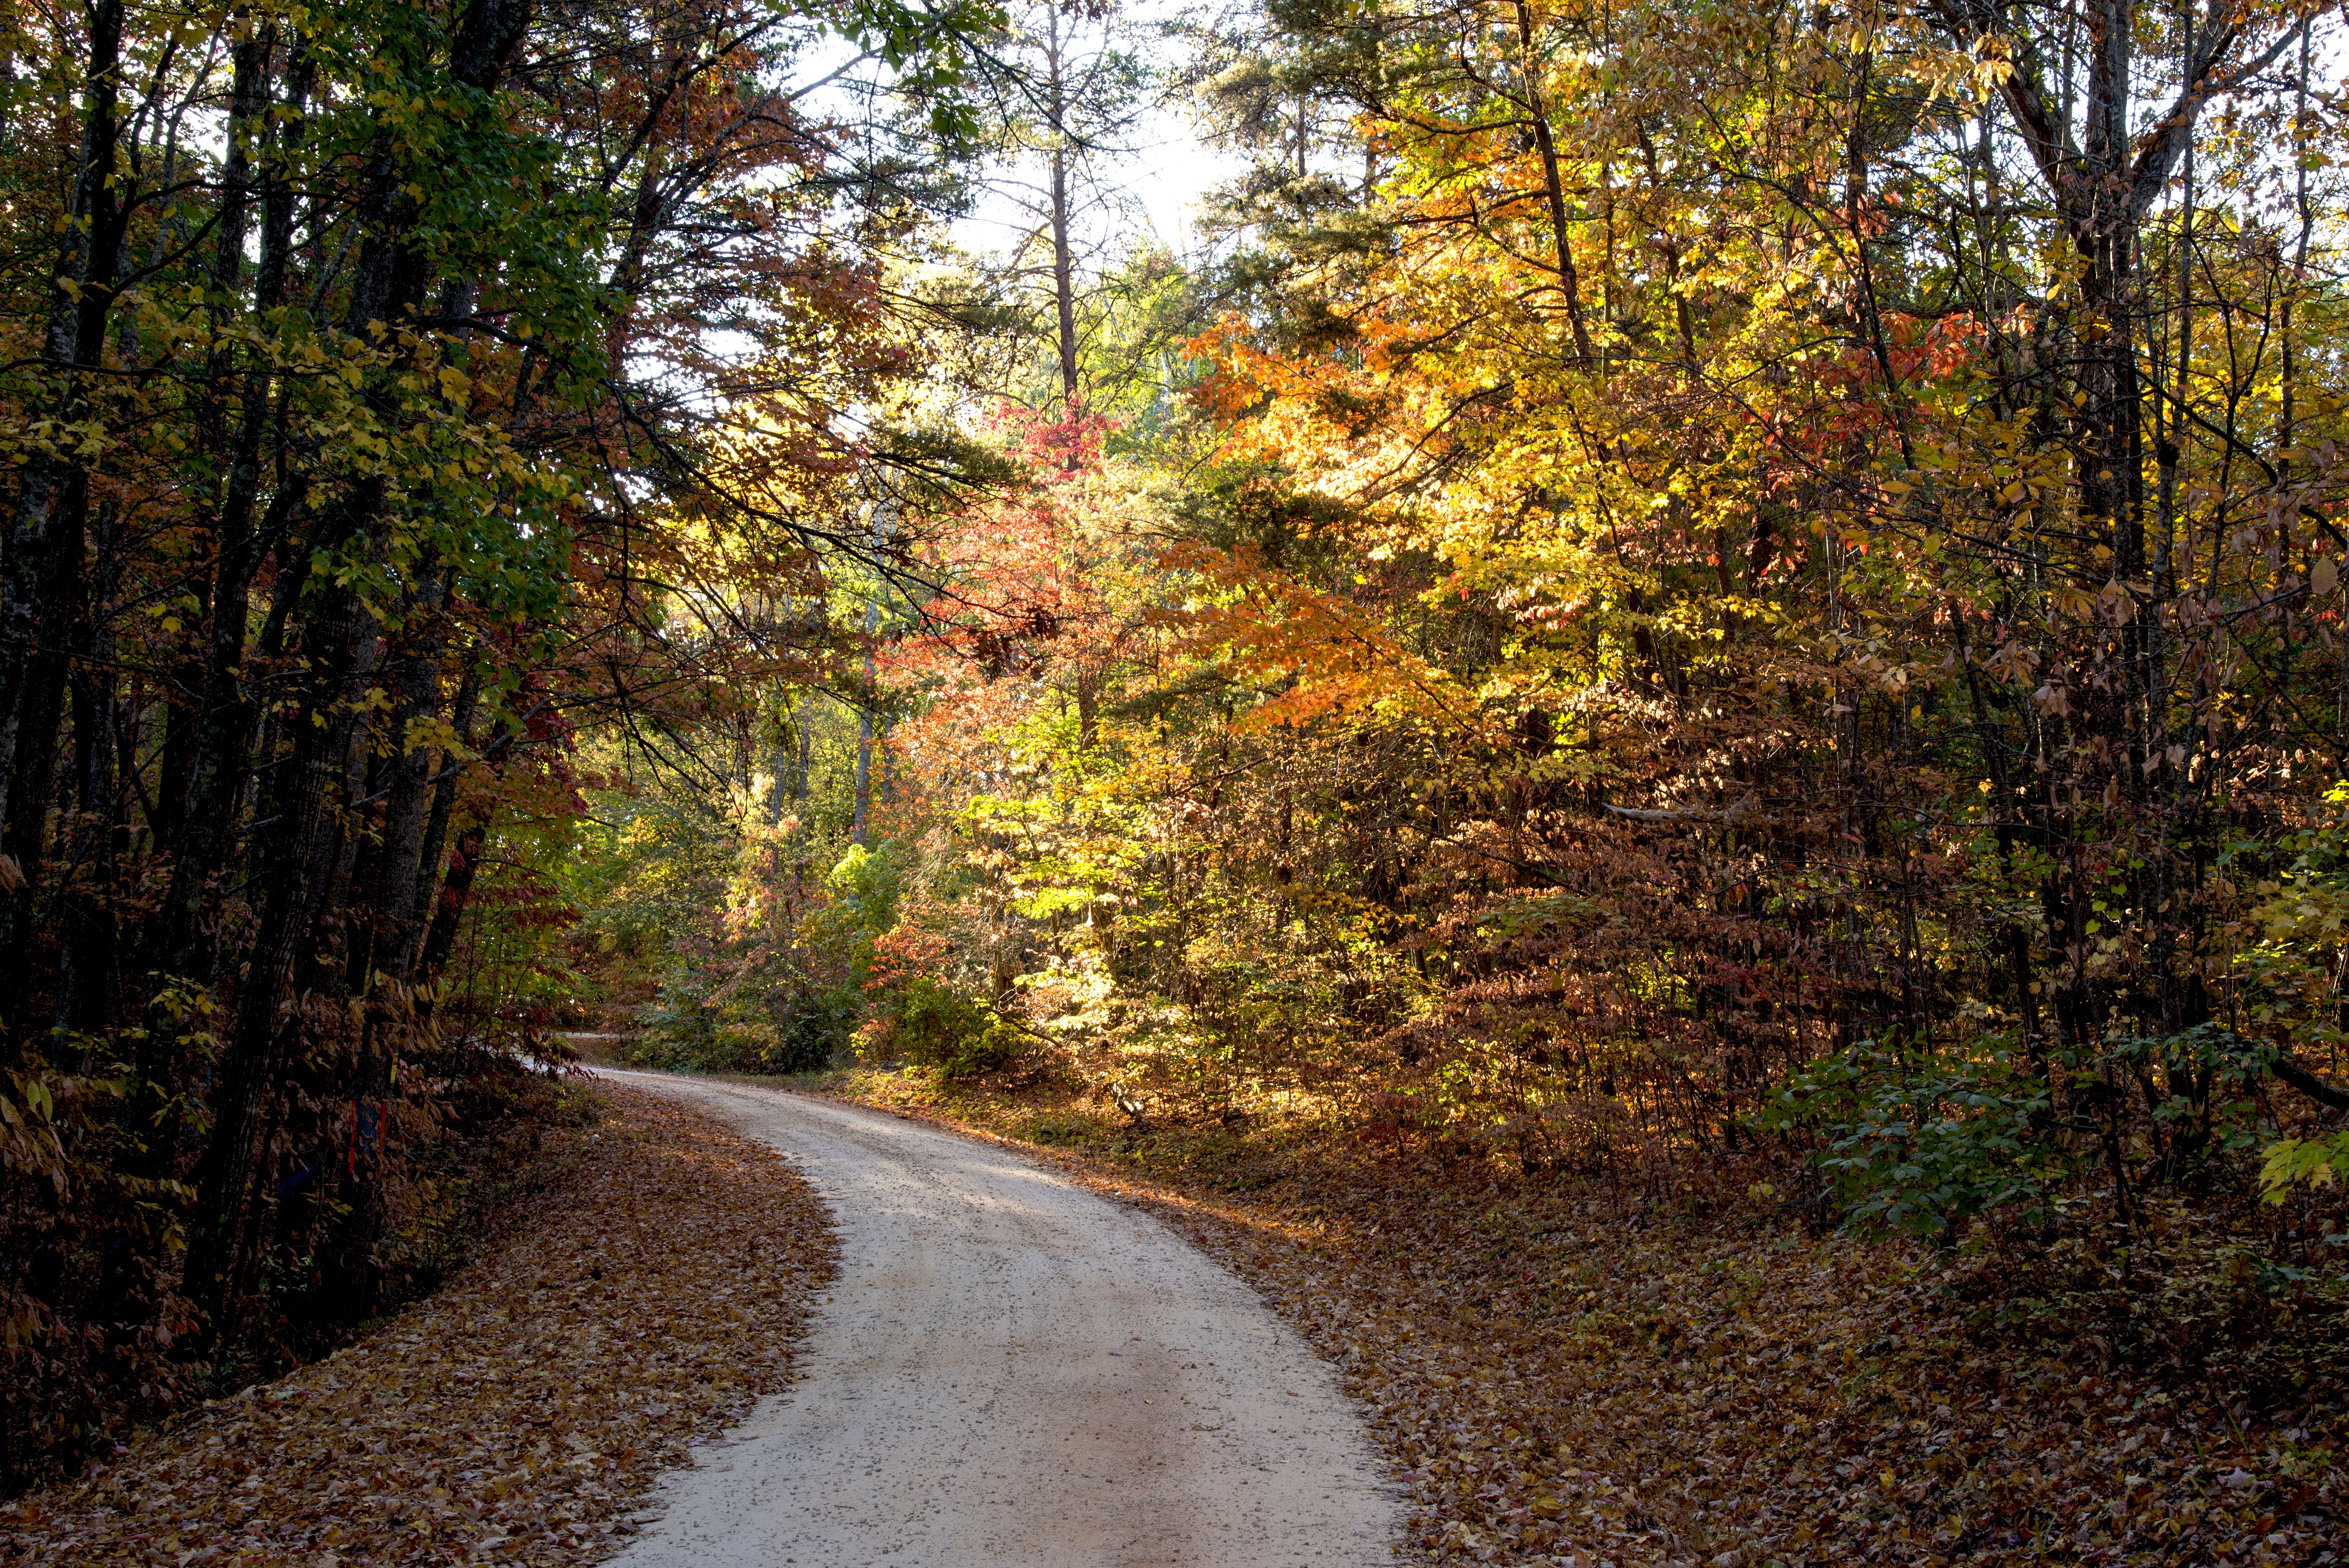
landscape, tree, forest, wilderness, trail, sunlight, morning, leaf, environment, autumn, scenery, season, deciduous, woodland, habitat, yellow leaves, ecosystem, state park, natural environment, woody plant, temperate broadleaf and mixed forest